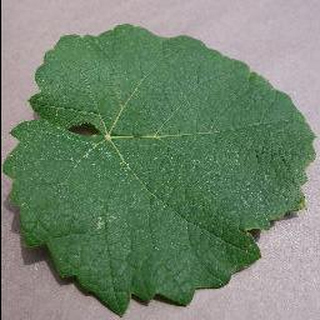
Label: healthy_grape